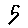
Label: 5